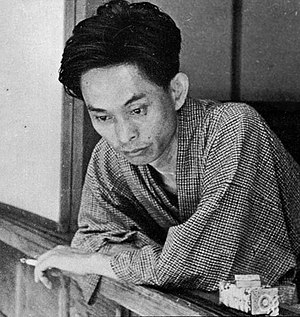
Kawabata Yasunari
Kawabata Yasunari var en japansk forfatter af noveller og romaner. Han blev tildelt Nobelprisen i litteratur i 1968.